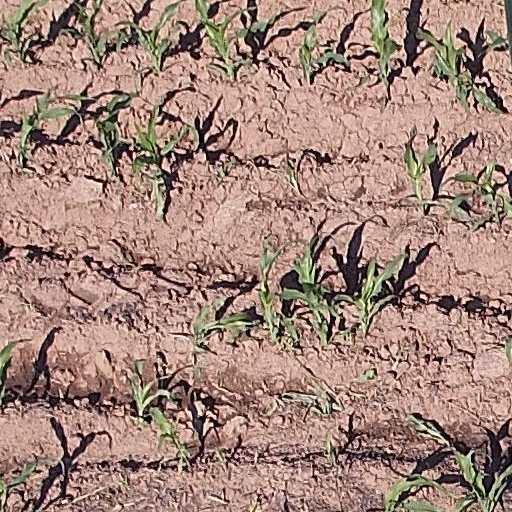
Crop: maize; corn